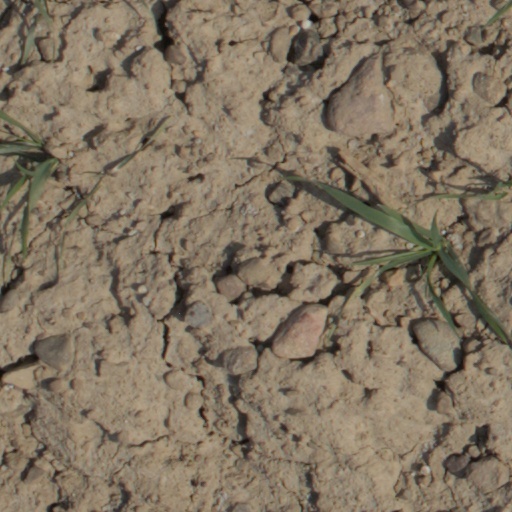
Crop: wheat